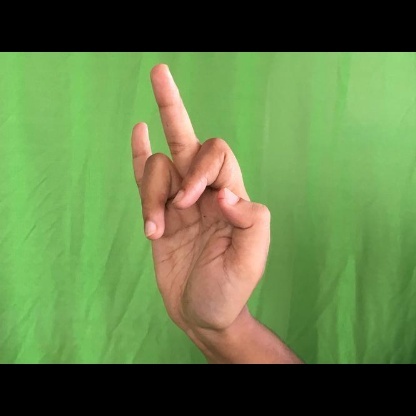
Mudra: Shukatundam